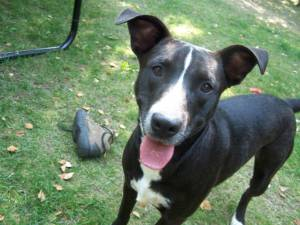
Breed: american pit bull terrier